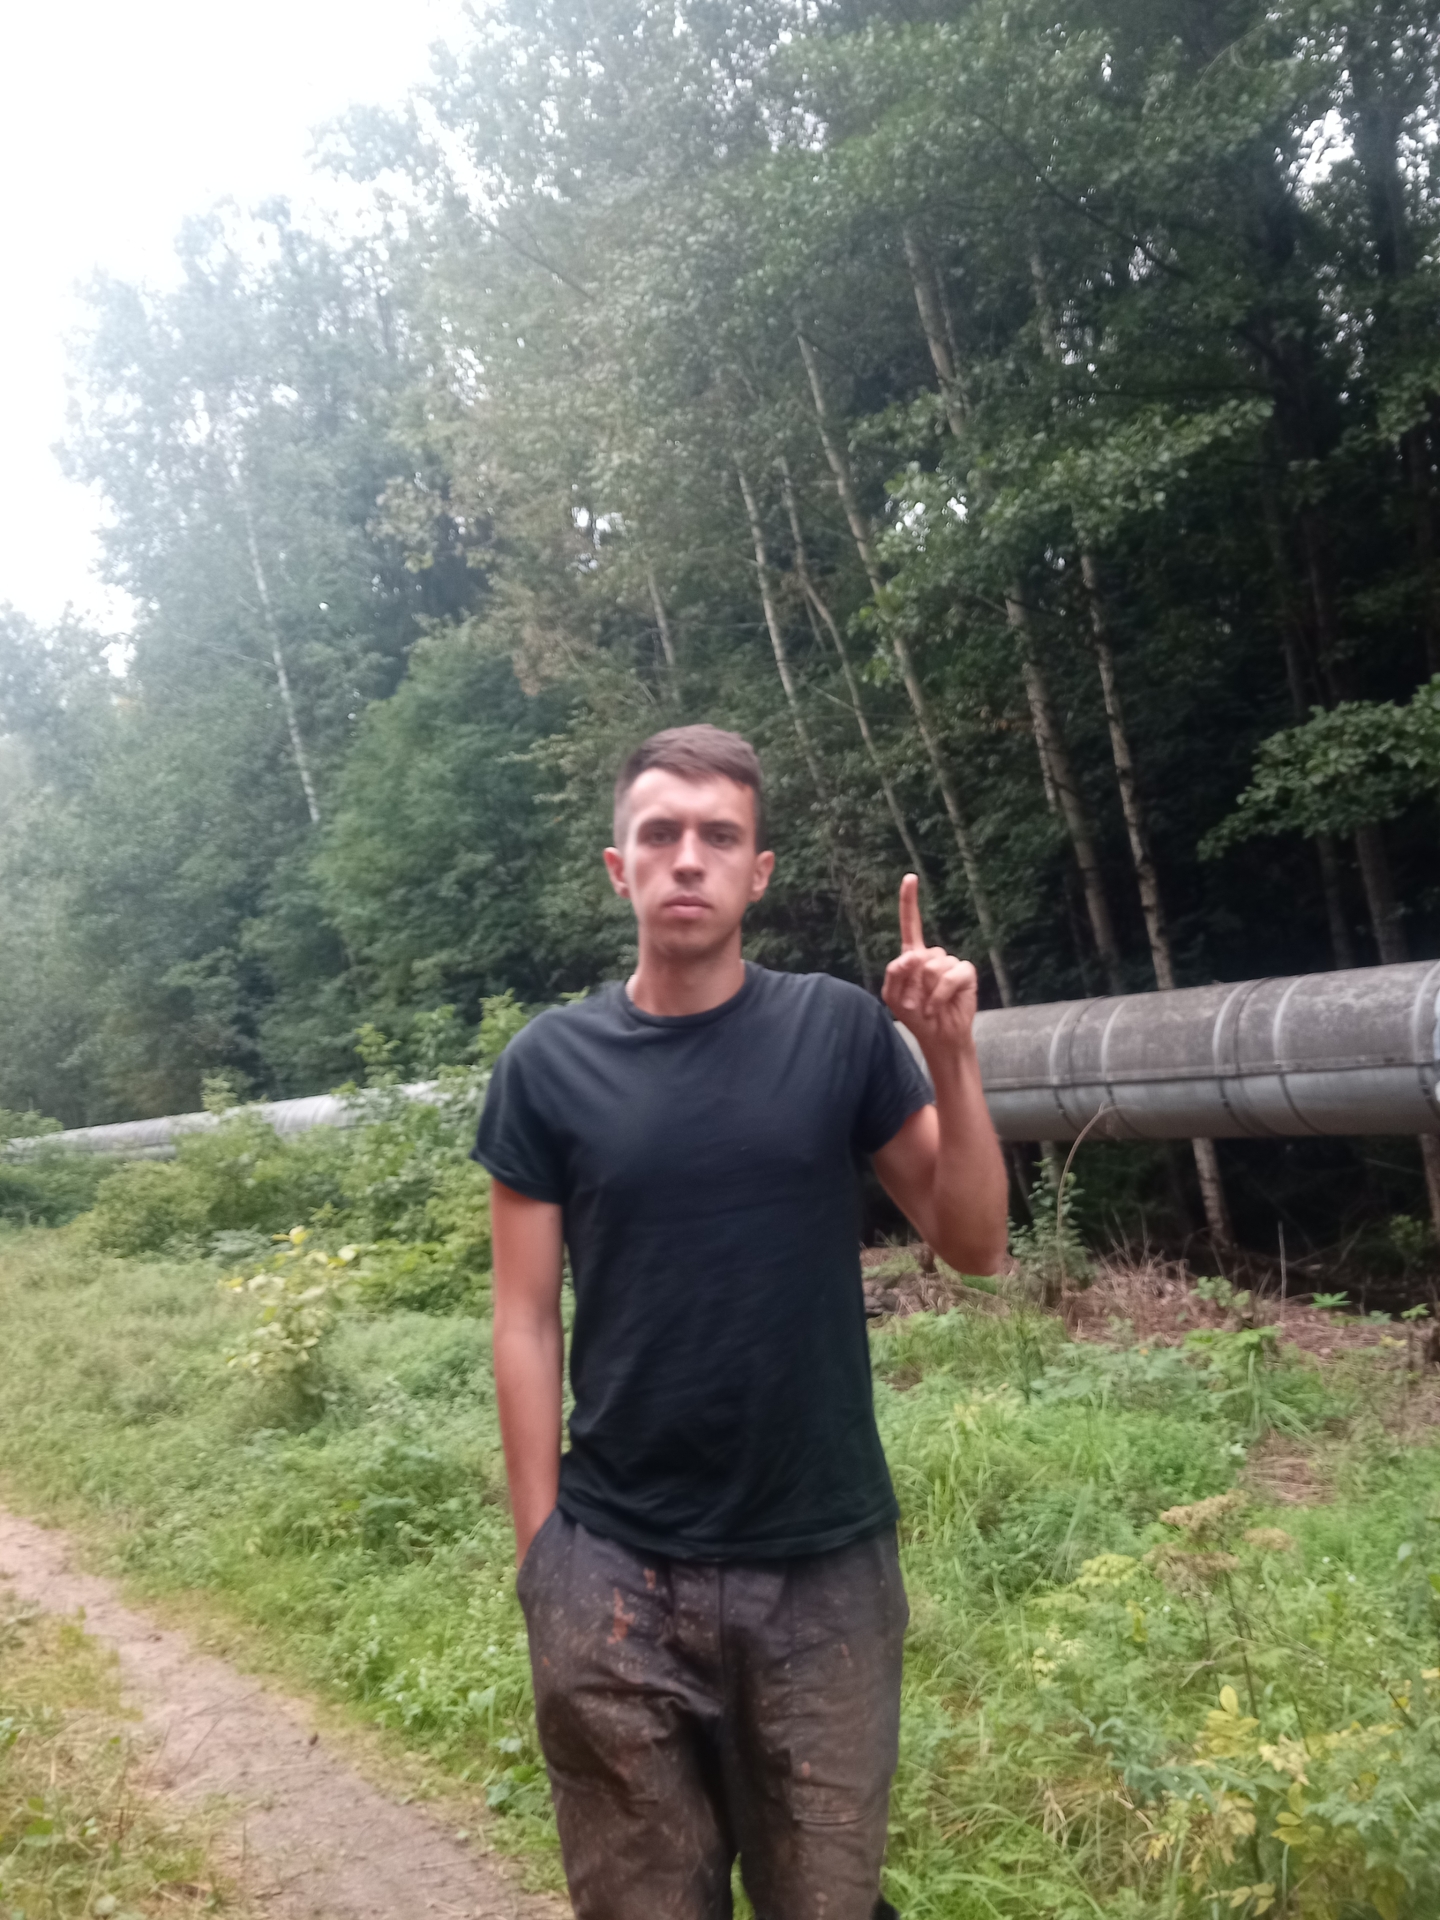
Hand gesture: one